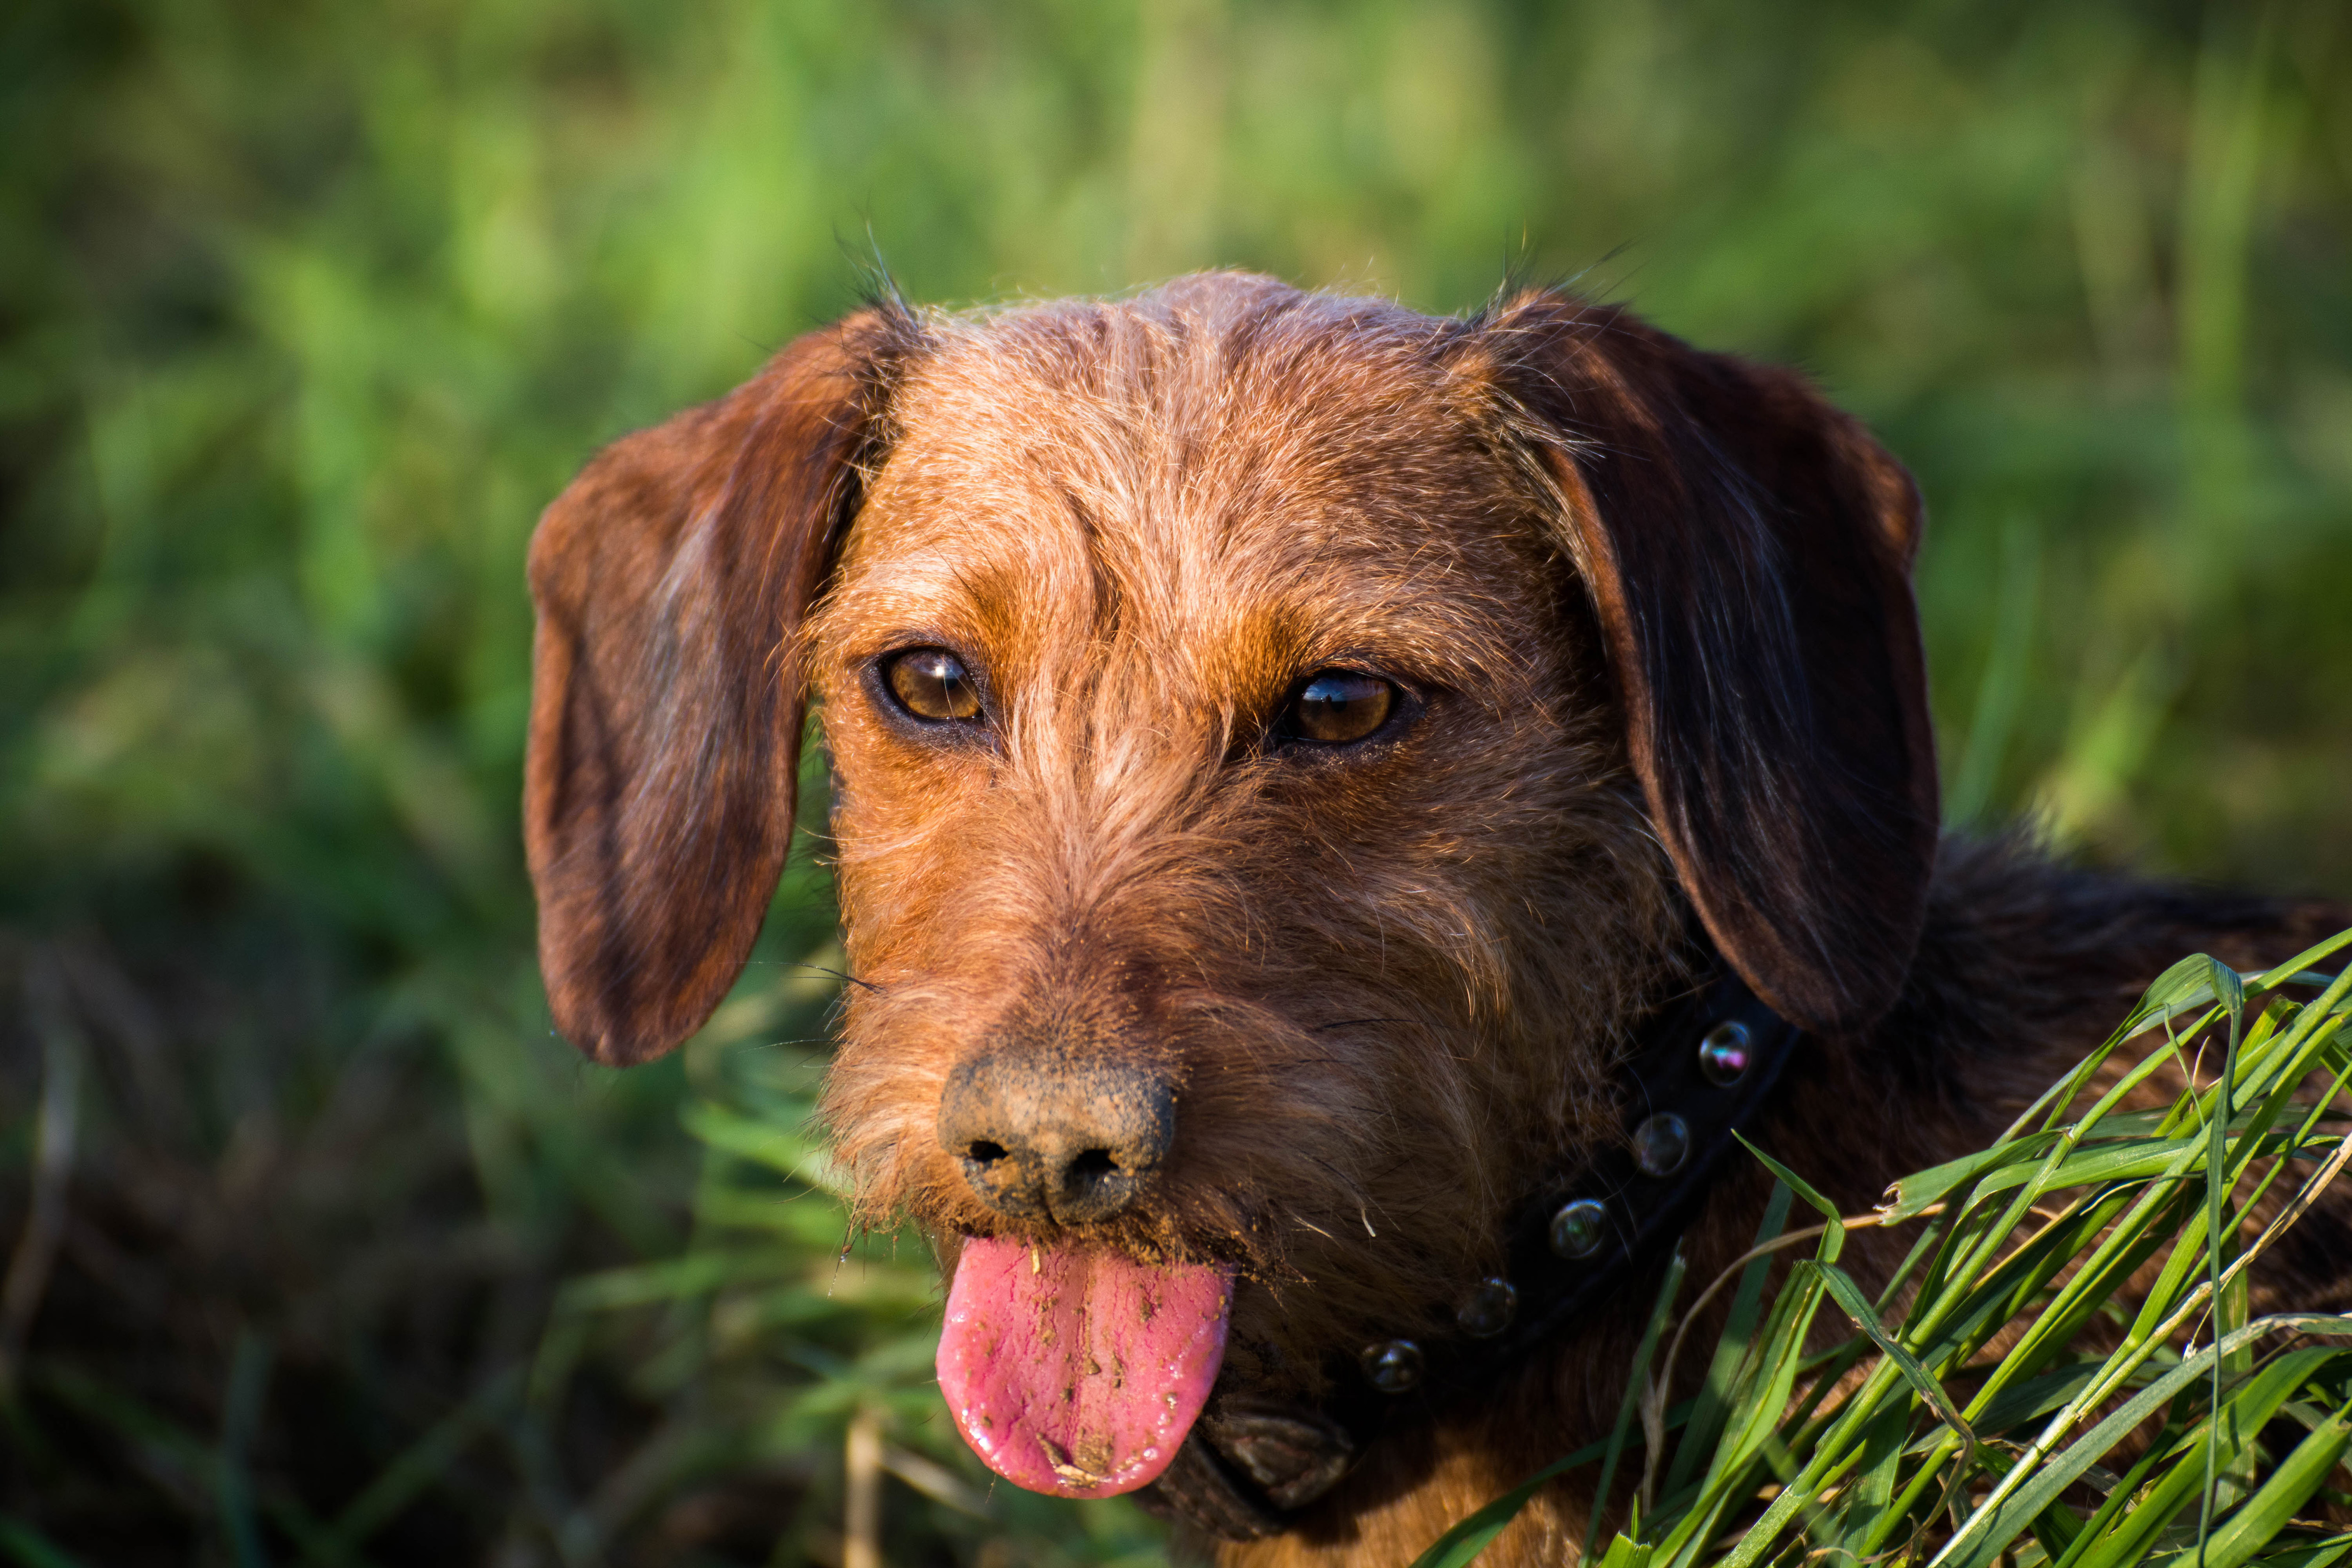
dog, mammal, vertebrate, canidae, dog breed, carnivore, Styrian coarse haired hound, sporting group, grass, snout, german wirehaired pointer, liver, Pudelpointer, companion dog, hunting dog, plant, vizsla, puppy, pointing breed